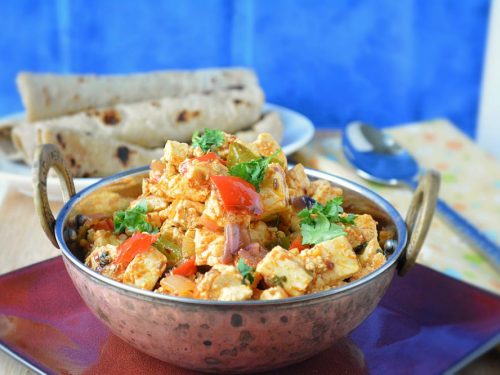
Dish: kadai_paneer